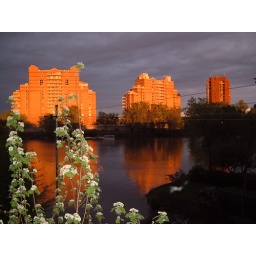
stormy sky over Montreal and the sun lighting the buildings across the river